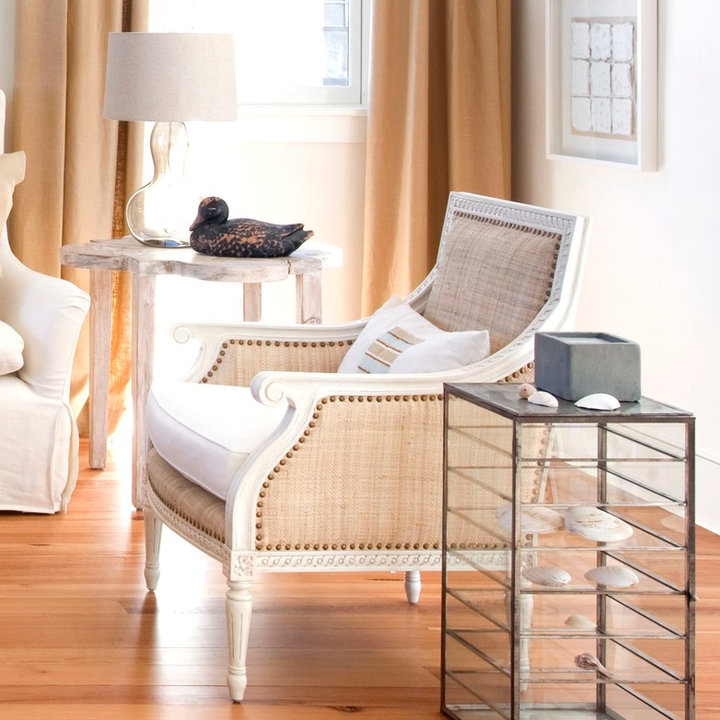
Style: Vintage